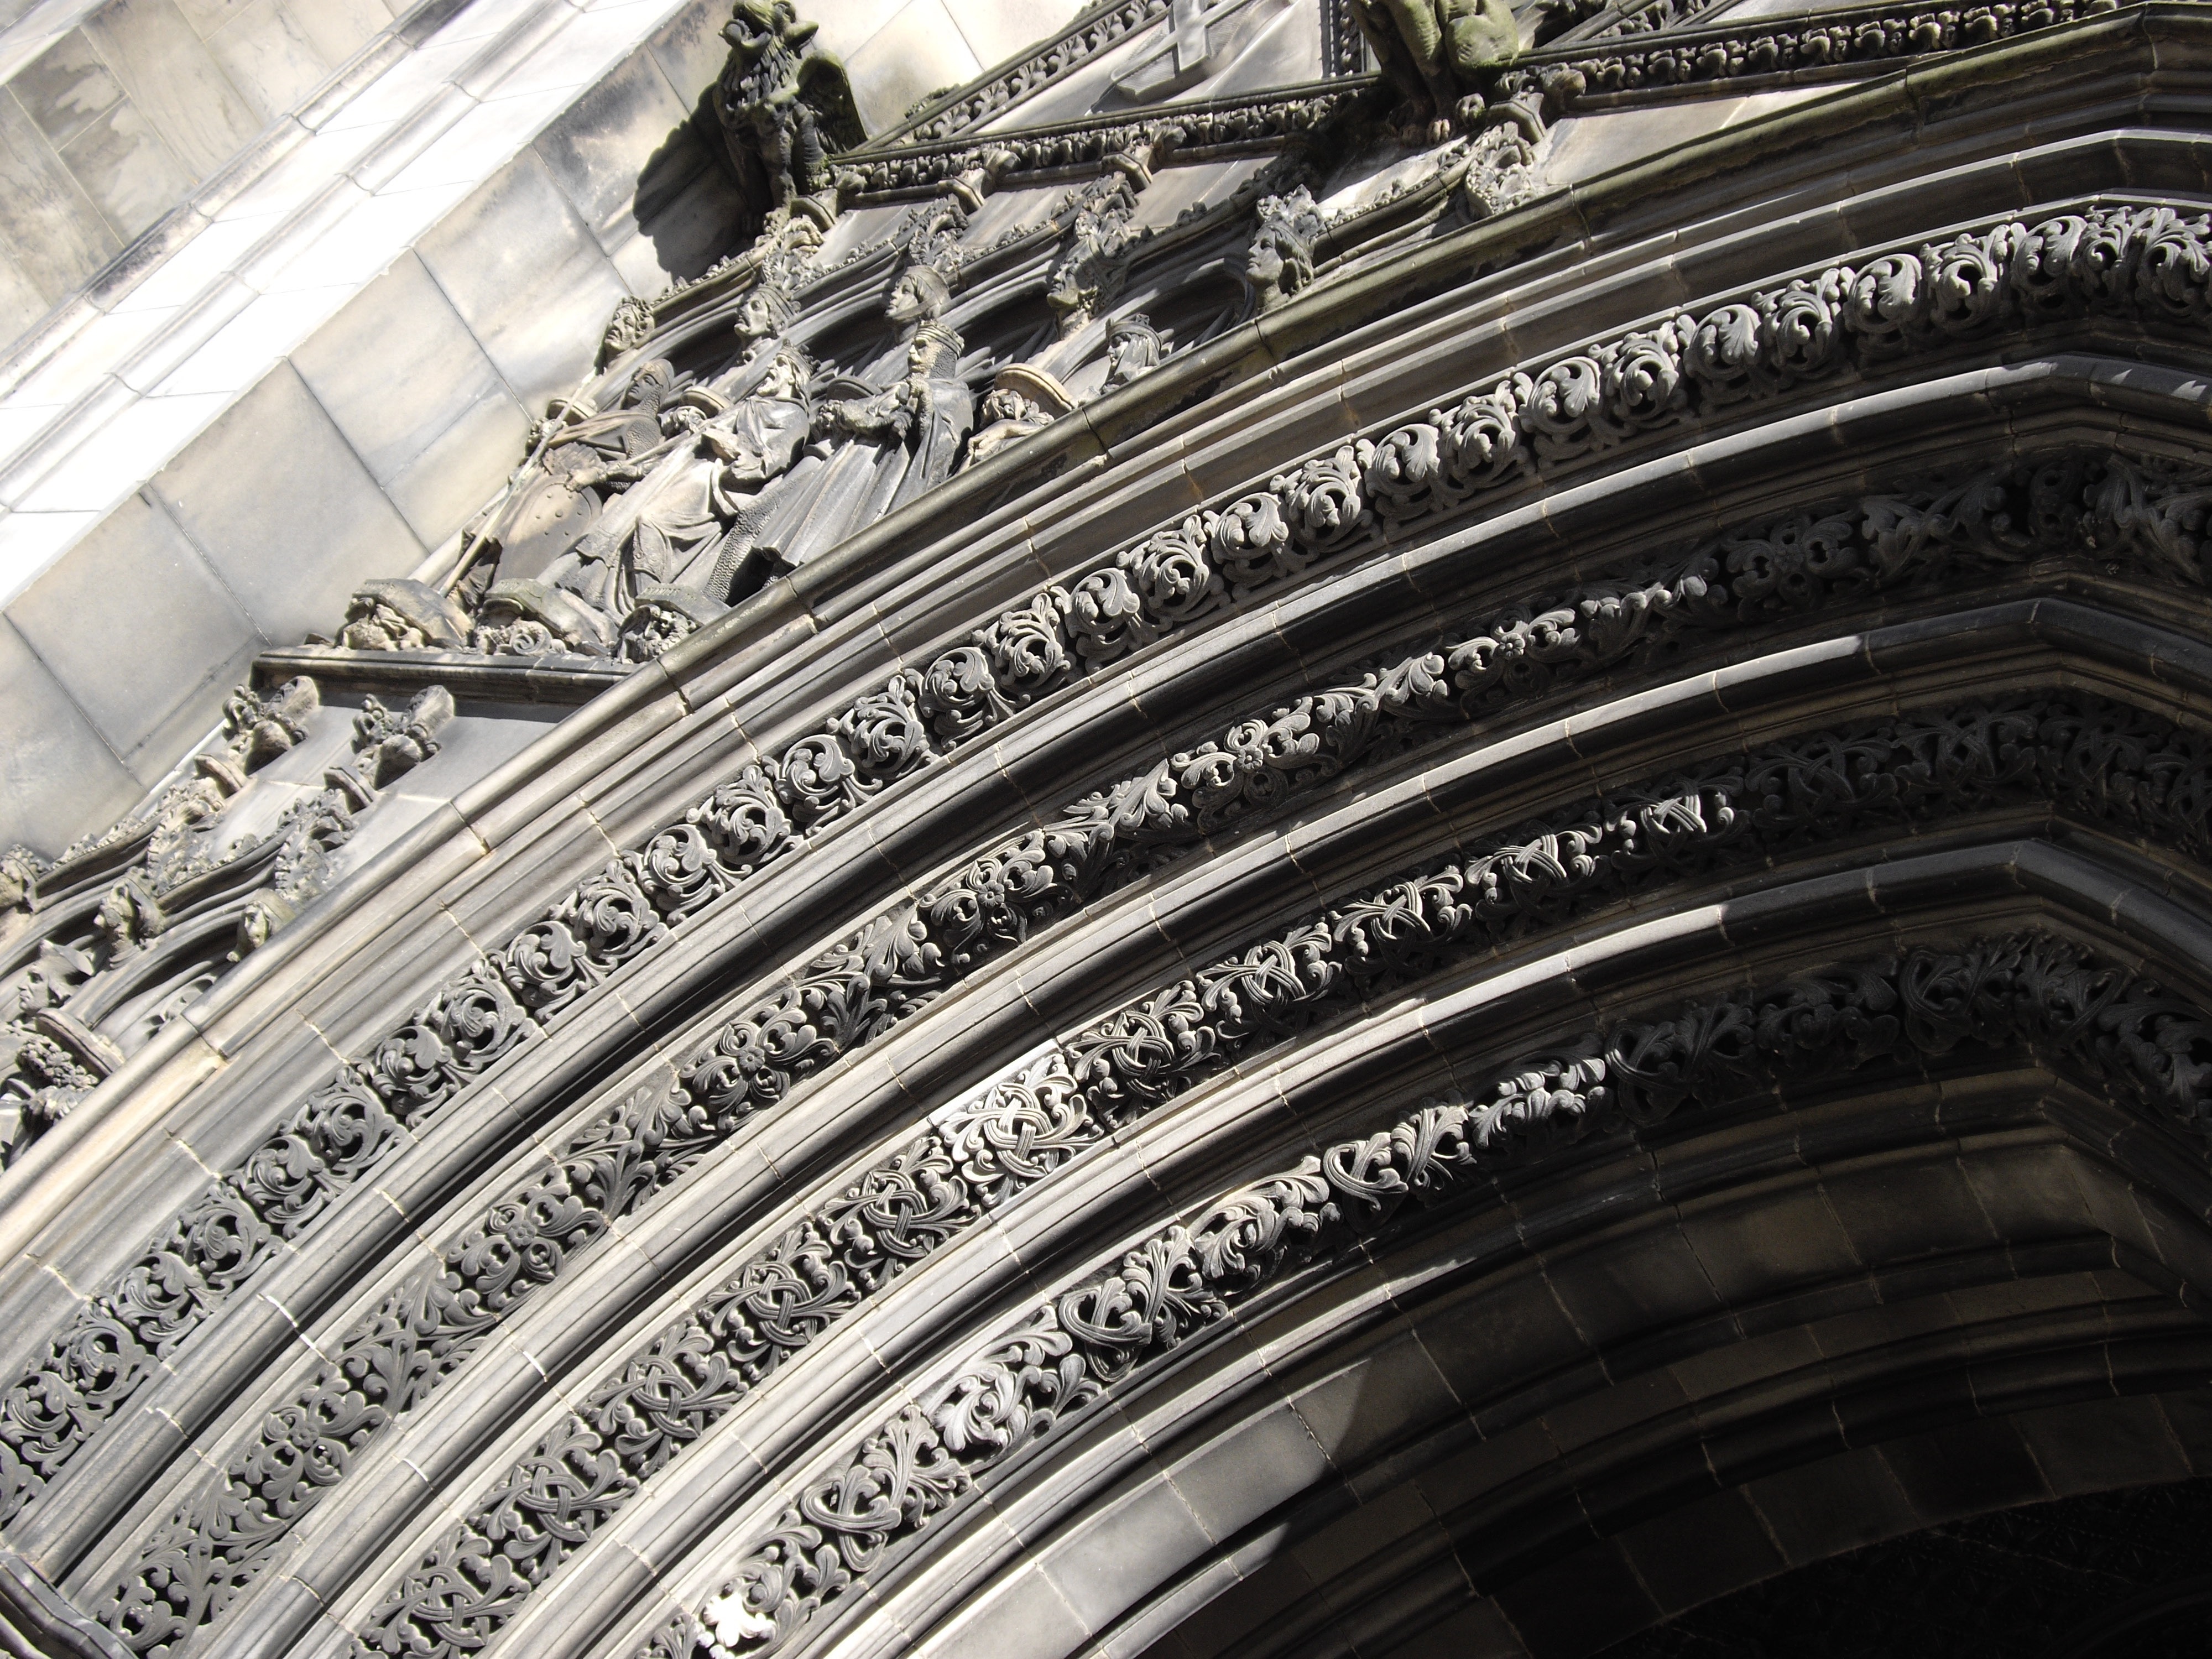
black and white, structure, skyscraper, monument, monochrome, tire, monochrome photography